David Simmons (rugby league)

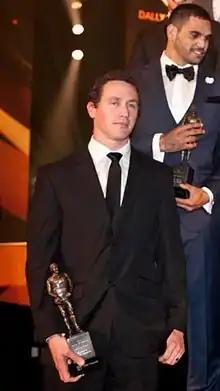
Simmons at the 2013 Dally M Awards

Simmons finished the 2013 NRL season as the leagues equal leading try scorer for the regular season, having crossed for 19 tries for the Penrith club. He shared the award with David Williams of the Manly-Warringah Sea Eagles and James McManus of the Newcastle Knights.